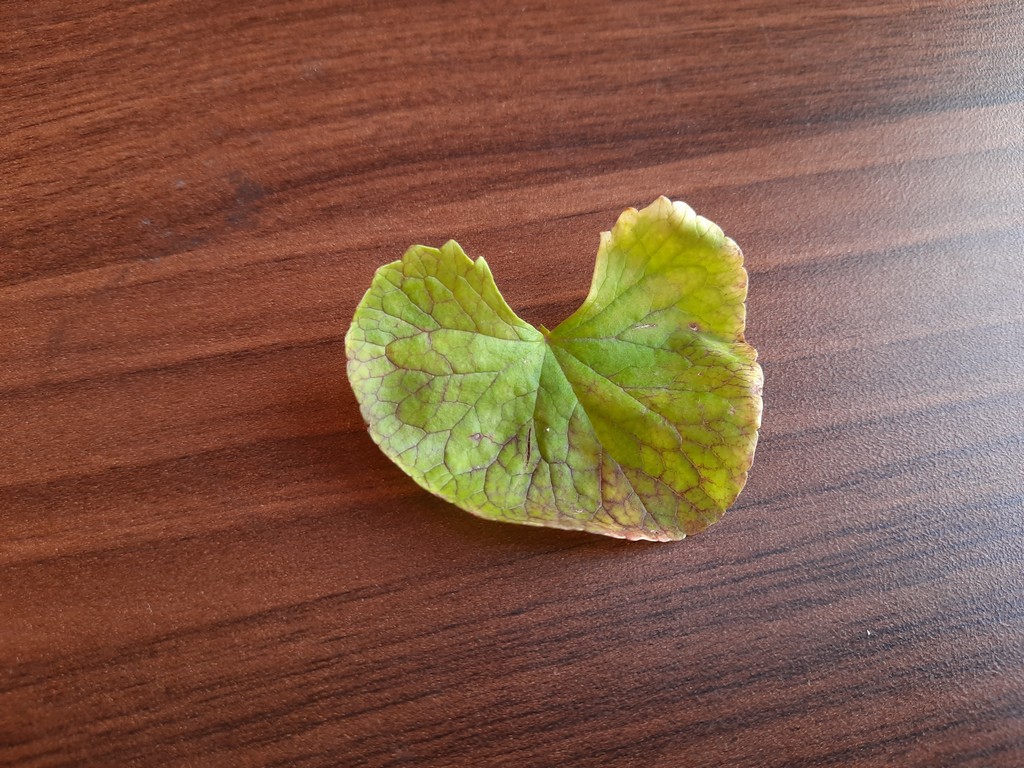
Label: Unhealthy